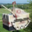
Label: tank